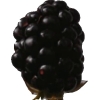
Label: blackberry